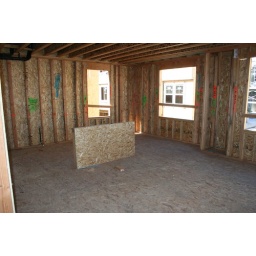
Kitchen and dining room by the big window